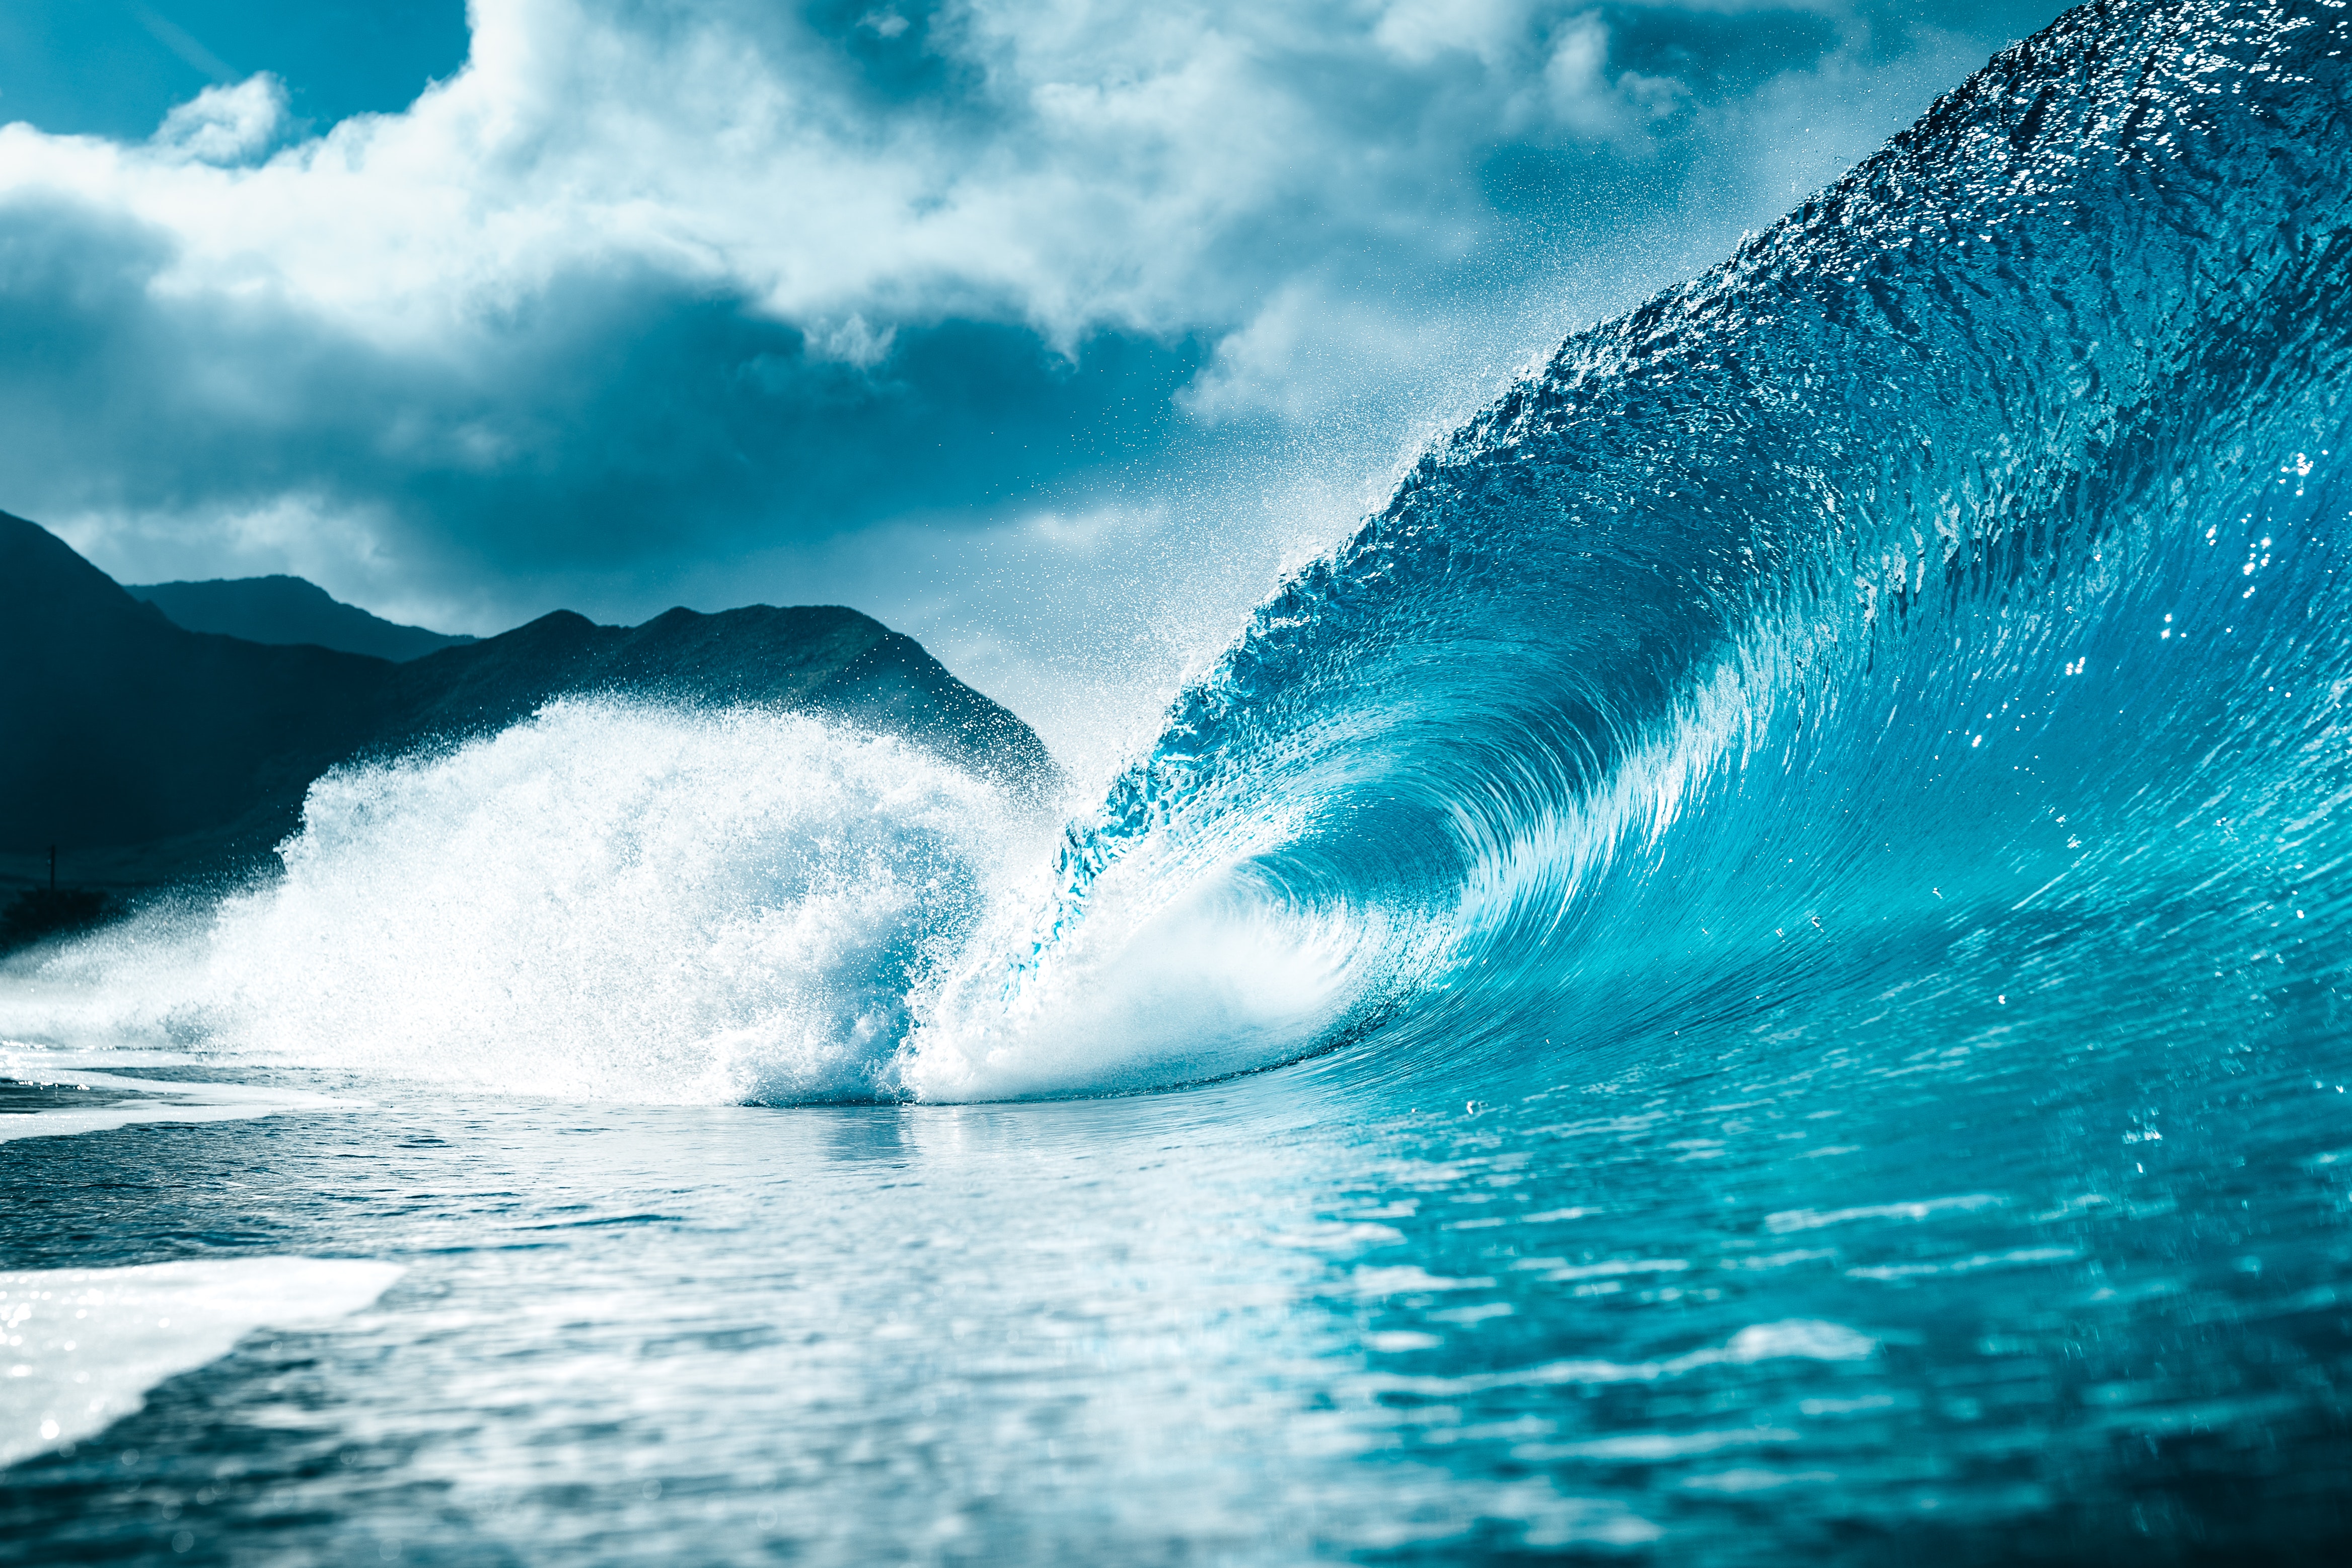
natural, cloud, water, sky, liquid, fluid, natural landscape, cumulus, landscape, wind, horizon, wind wave, electric blue, meteorological phenomenon, lake, wave, art, ocean, sound, tide, reflection, tropics, marine mammal, sea